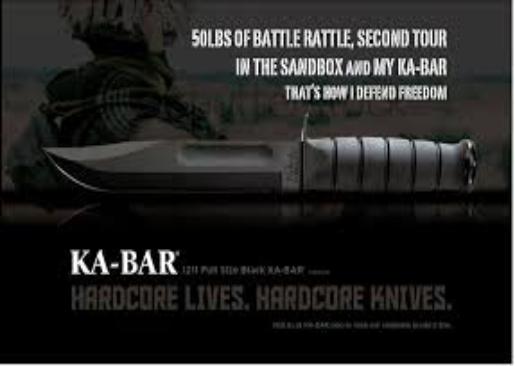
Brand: ka-bar
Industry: Others